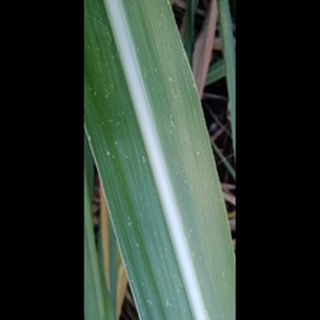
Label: sugarcane_mosaic